Burgdorf–Thun railway

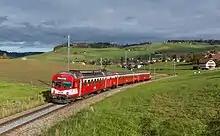
EBT RBDe 4/4 I push-pull train near Biglen.

The Great Depression and competition from cars led to a drastic decline in traffic and revenue. The "Privatbahnhilfegesetz" (Private Company Services Act) made financial restructuring possible, but required that the Bern-Thun Railway be merged with the Emmental Railway to form the Emmental-Burgdorf-Thun-Bahn (Emmental-Burgdorf-Thun Railway, EBT), which took place on 1 January 1942.